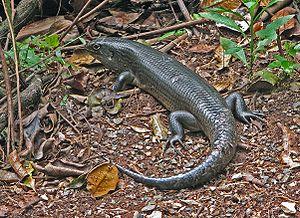
Bellatorias major est une espèce de sauriens de la famille des Scincidae.